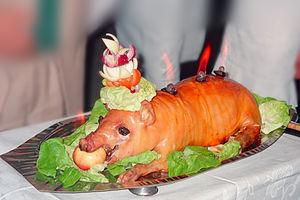
La cuisine polonaise, [pɔlska 'kuxɲa] est un style de cuisine et de préparation des aliments très populaire en Pologne. La cuisine polonaise a évolué au cours des siècles pour devenir très éclectique en raison de l'histoire de la Pologne. Cette cuisine présente de nombreuses similitudes avec d'autres pays slaves, en particulier les cuisines tchèque et slovaque.